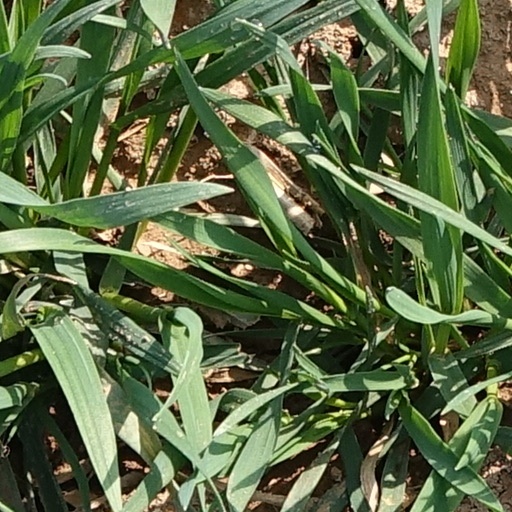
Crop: wheat